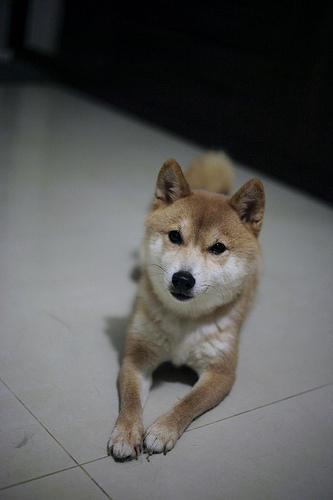
shiba inu